List of numbered roads in Kawartha Lakes

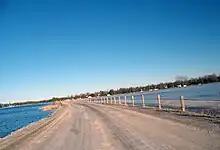
Hartley Road (Kawartha Lakes Road 3) crossing Mitchell Lake

The City of Kawartha Lakes was formed on January 1, 2001, and was known as Victoria County before that. Alongside this change, all Victoria County Roads received "Kawartha Lakes Road" designations, with unchanged numbers, and many new routes were established.